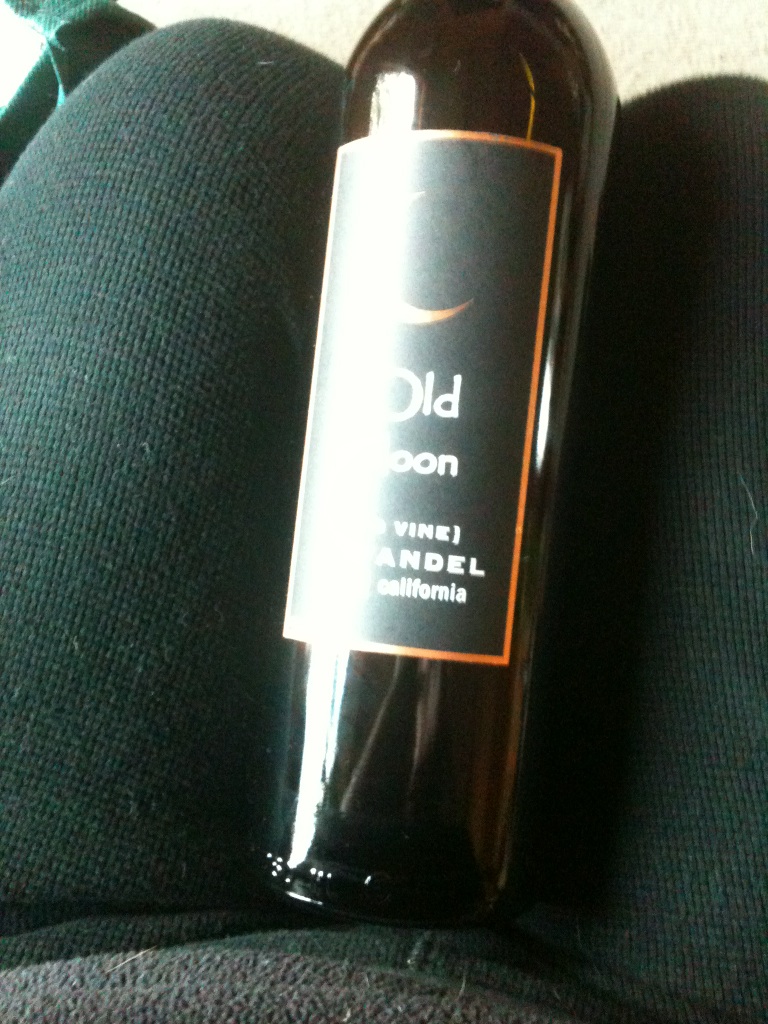Question: What kind of wine is this?
Answer: unanswerable